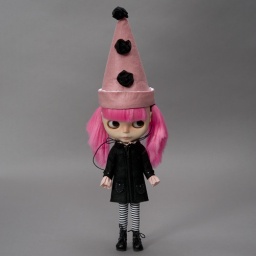
customized by Milky Robot - Jess ruffle shirt by thelittlemushroom dress by La boutique de Lupi